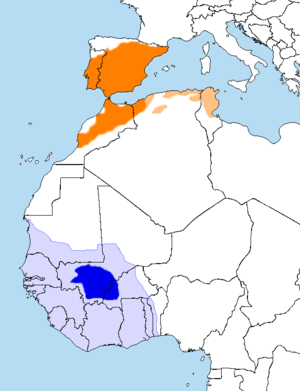
L'Engoulevent à collier roux est une espèce d'oiseaux de la famille des Caprimulgidae.